Oyfn Sheydweg

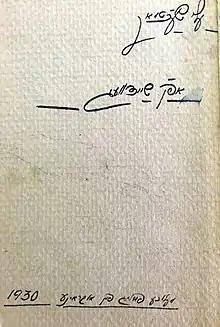

Oyfn Sheydweg ("At the Crossroads") is a 1930 novel by Eli Schechtman. It is his first published work.